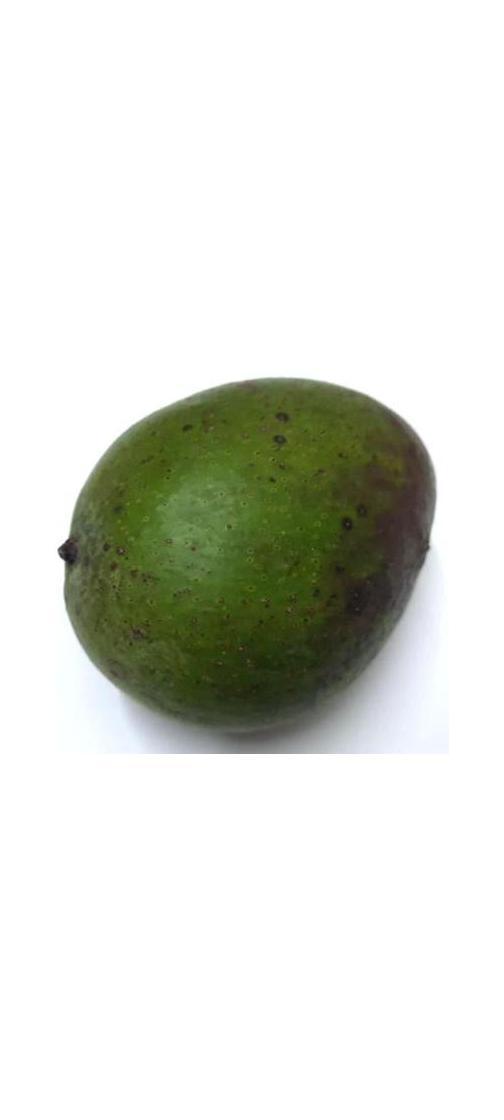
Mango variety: Ashshina Zhinuk